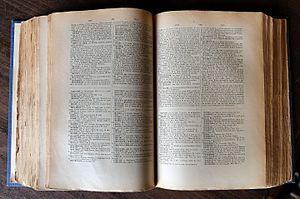
Un dictionnaire /diksjɔnɛʁ/ est un ouvrage de référence contenant un ensemble des mots d’une langue ou d’un domaine d’activité généralement présentés par ordre alphabétique et fournissant pour chacun une définition, une explication ou une correspondance.